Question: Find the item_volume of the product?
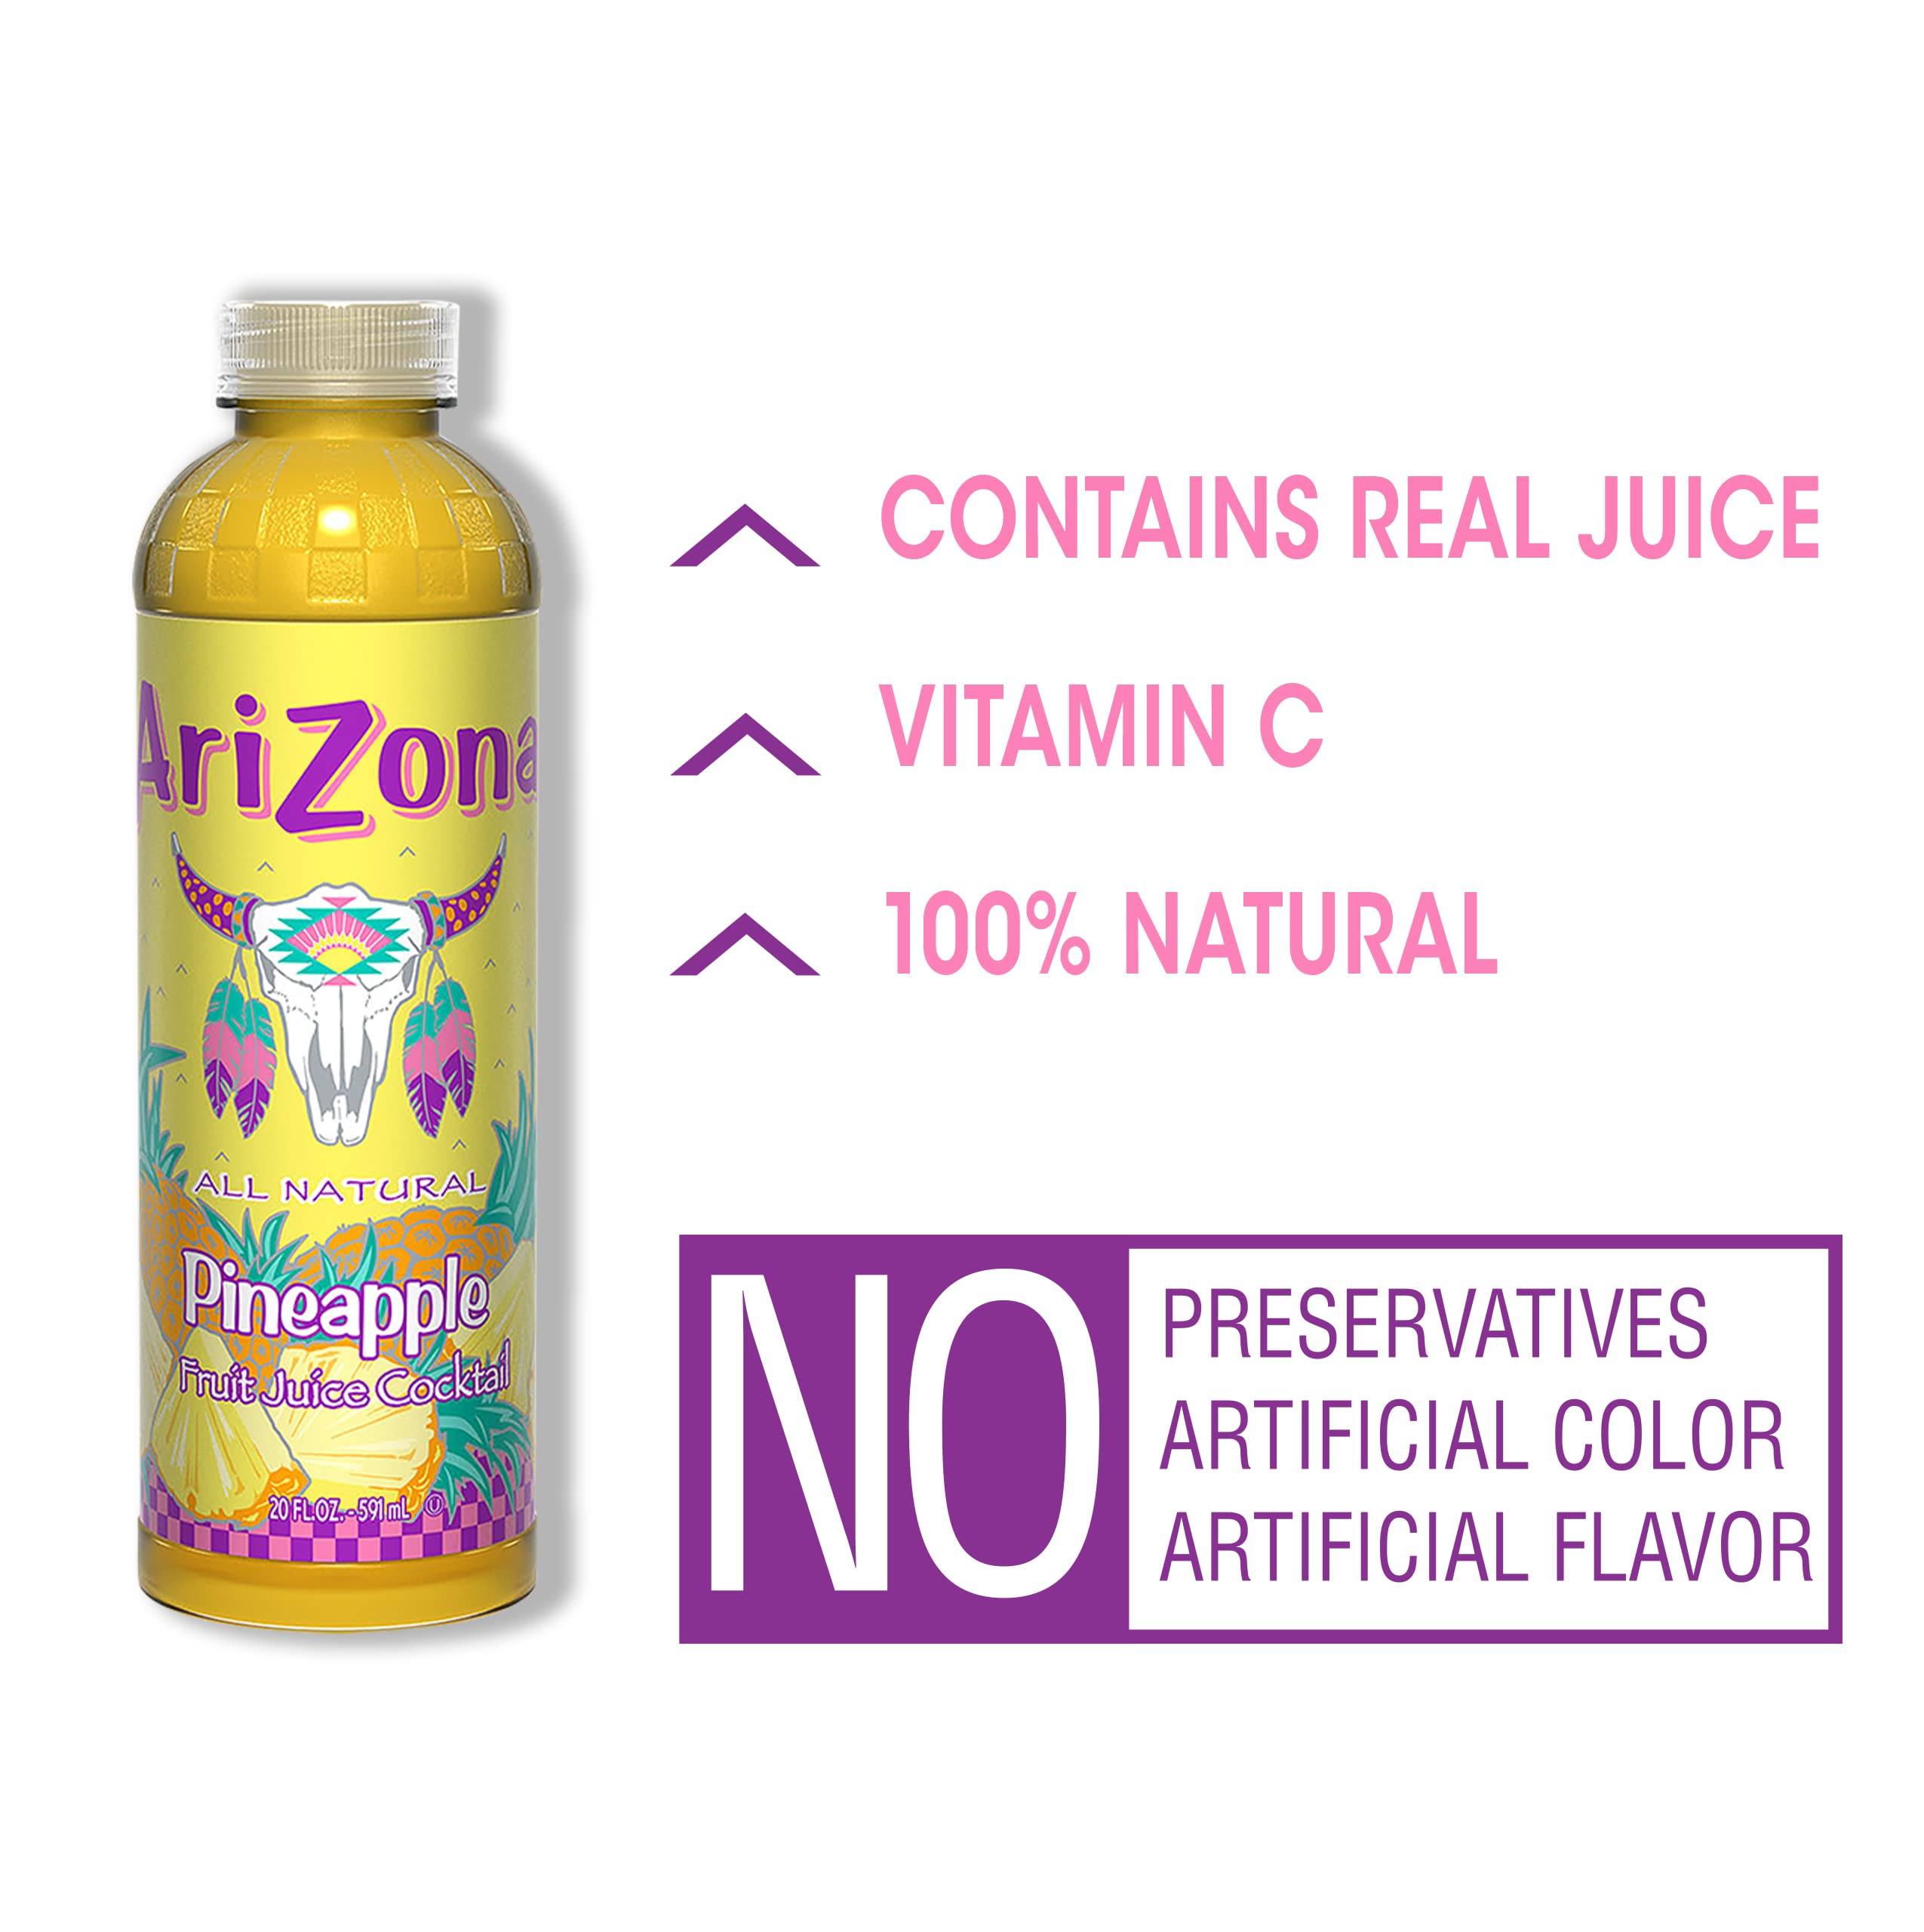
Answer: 20.0 fluid ounce